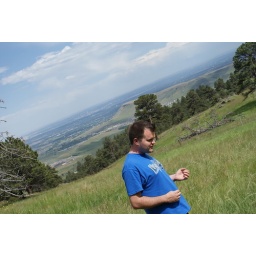
brad is standing and or playing in the grass (54)